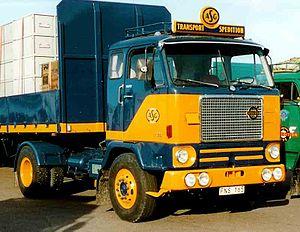
Volvo Trucks est une entreprise de construction de camions basée à Göteborg, en Suède. C'est une filiale du groupe Volvo.